Santa Maria del Popolo

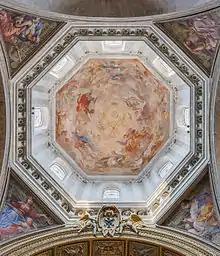
The dome.

The altar was executed by stonemason Gabriele Renzi around 1658. The altarpiece for the left side altar was entrusted to Bernardino Mei, a painter from Siena, who was called to Rome by Pope Alexander VII in 1657 and there he made friends with Bernini. He got 200 scudi for the commission on 11 August 1659. The painting is perfectly adapted to the Berninian ideal of «bel composto». The angel on the right is gracefully aligned with the marble angel supporting the altar. The iconography of the painting is rather complex and departs from the usual representation of the Rest on the Flight into Egypt.